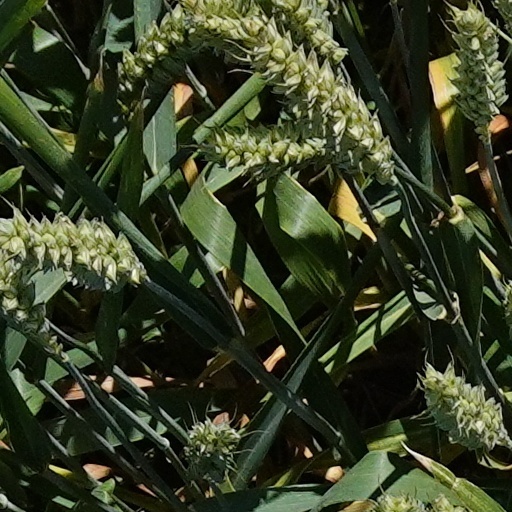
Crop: wheat